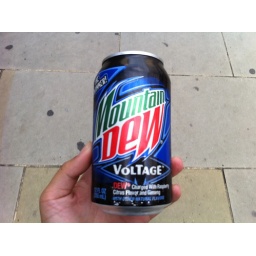
there's a wee shop in charring cross station that sells mountain dew.